Barbarian Kings

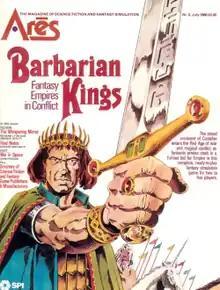
Ares #3 contained "Barbarian Kings" as a pull-out game. Art by Redmond A. Simonsen, 1980

Barbarian Kings is a fantasy board game published by Simulations Publications, Inc. (SPI) in 1980.